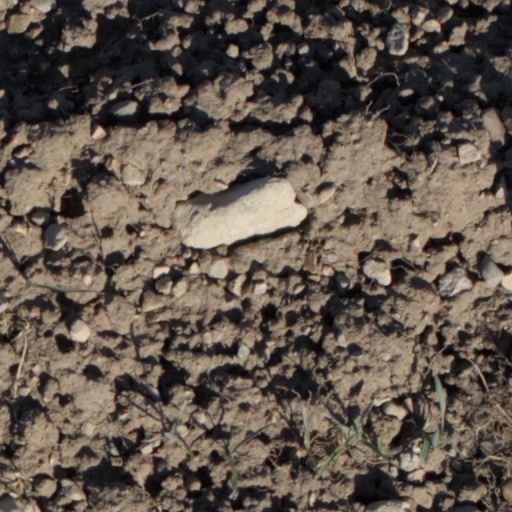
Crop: wheat